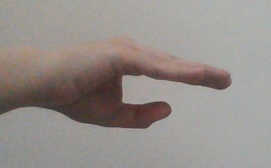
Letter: jeem